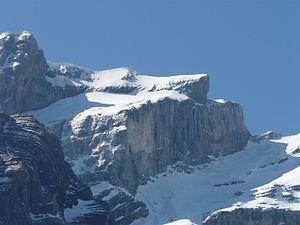
L'Épaule (3073 m), Cirque de Gavarnie, Hautes-Pyrénées, France.
L’épaule du Marboré est un sommet des Pyrénées dans le massif du Mont-Perdu, marquant la frontière franco-espagnole. Elle se trouve sur le méridien de Greenwich.